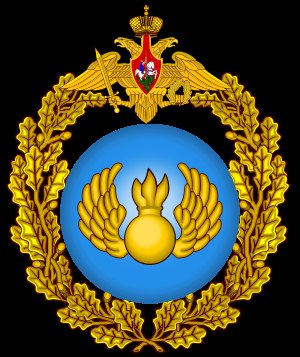
De russiske luftbårne styrker
Emblem
De russiske luftbårne styrker eller forkortet VDV er et selvstændigt værn i Den russiske føderations væbnede styrker. Faldskærmstropperne har til opgave at muliggøre en hurtig indgriben fra enten nationalt eller internationalt. De luftbårne styrker regnes blandt elite-enhederne fordi deres personel er udvalgt på baggrund af frivillighed, fysik, intelligens og loyalitet.